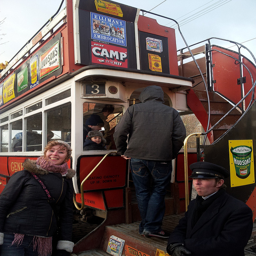
A woman and a man boarding a double decker bus while the driver waits.
Smiling passengers boarding a red double decker bus.
A woman entering a double decker bus with the conductor standing near.
People waiting to get on a double Decker bu.
A man is boarding a bus while a woman poses by it.